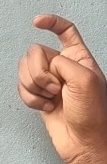
ASL sign: X